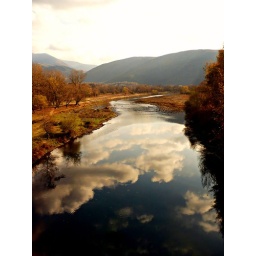
clouds in the river